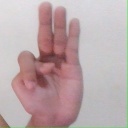
अक्षर: भ